Jones–Liddell feud

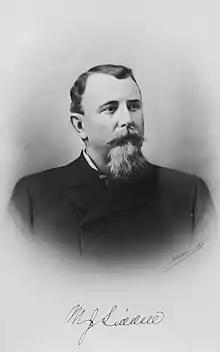
Judge Moses J. Liddell – Appointed Judge of the Supreme Court of the Montana Territory

Both Liddell and Jones were frequent visitors to New Orleans, which could be reached by riverboat with moderate ease. In 1870, Liddell had boarded the steamer on the Black River heading to New Orleans. The captain knew that Jones had coincidentally also planned a trip to New Orleans and would be boarding the steamer. Sensing potential trouble ahead, he alerted Liddell of this news. Liddell had him send word to Jones that he should not board the steamer. Upon receiving this news, Jones gathered his sons and took off by horseback to a loading dock south of his own landing.